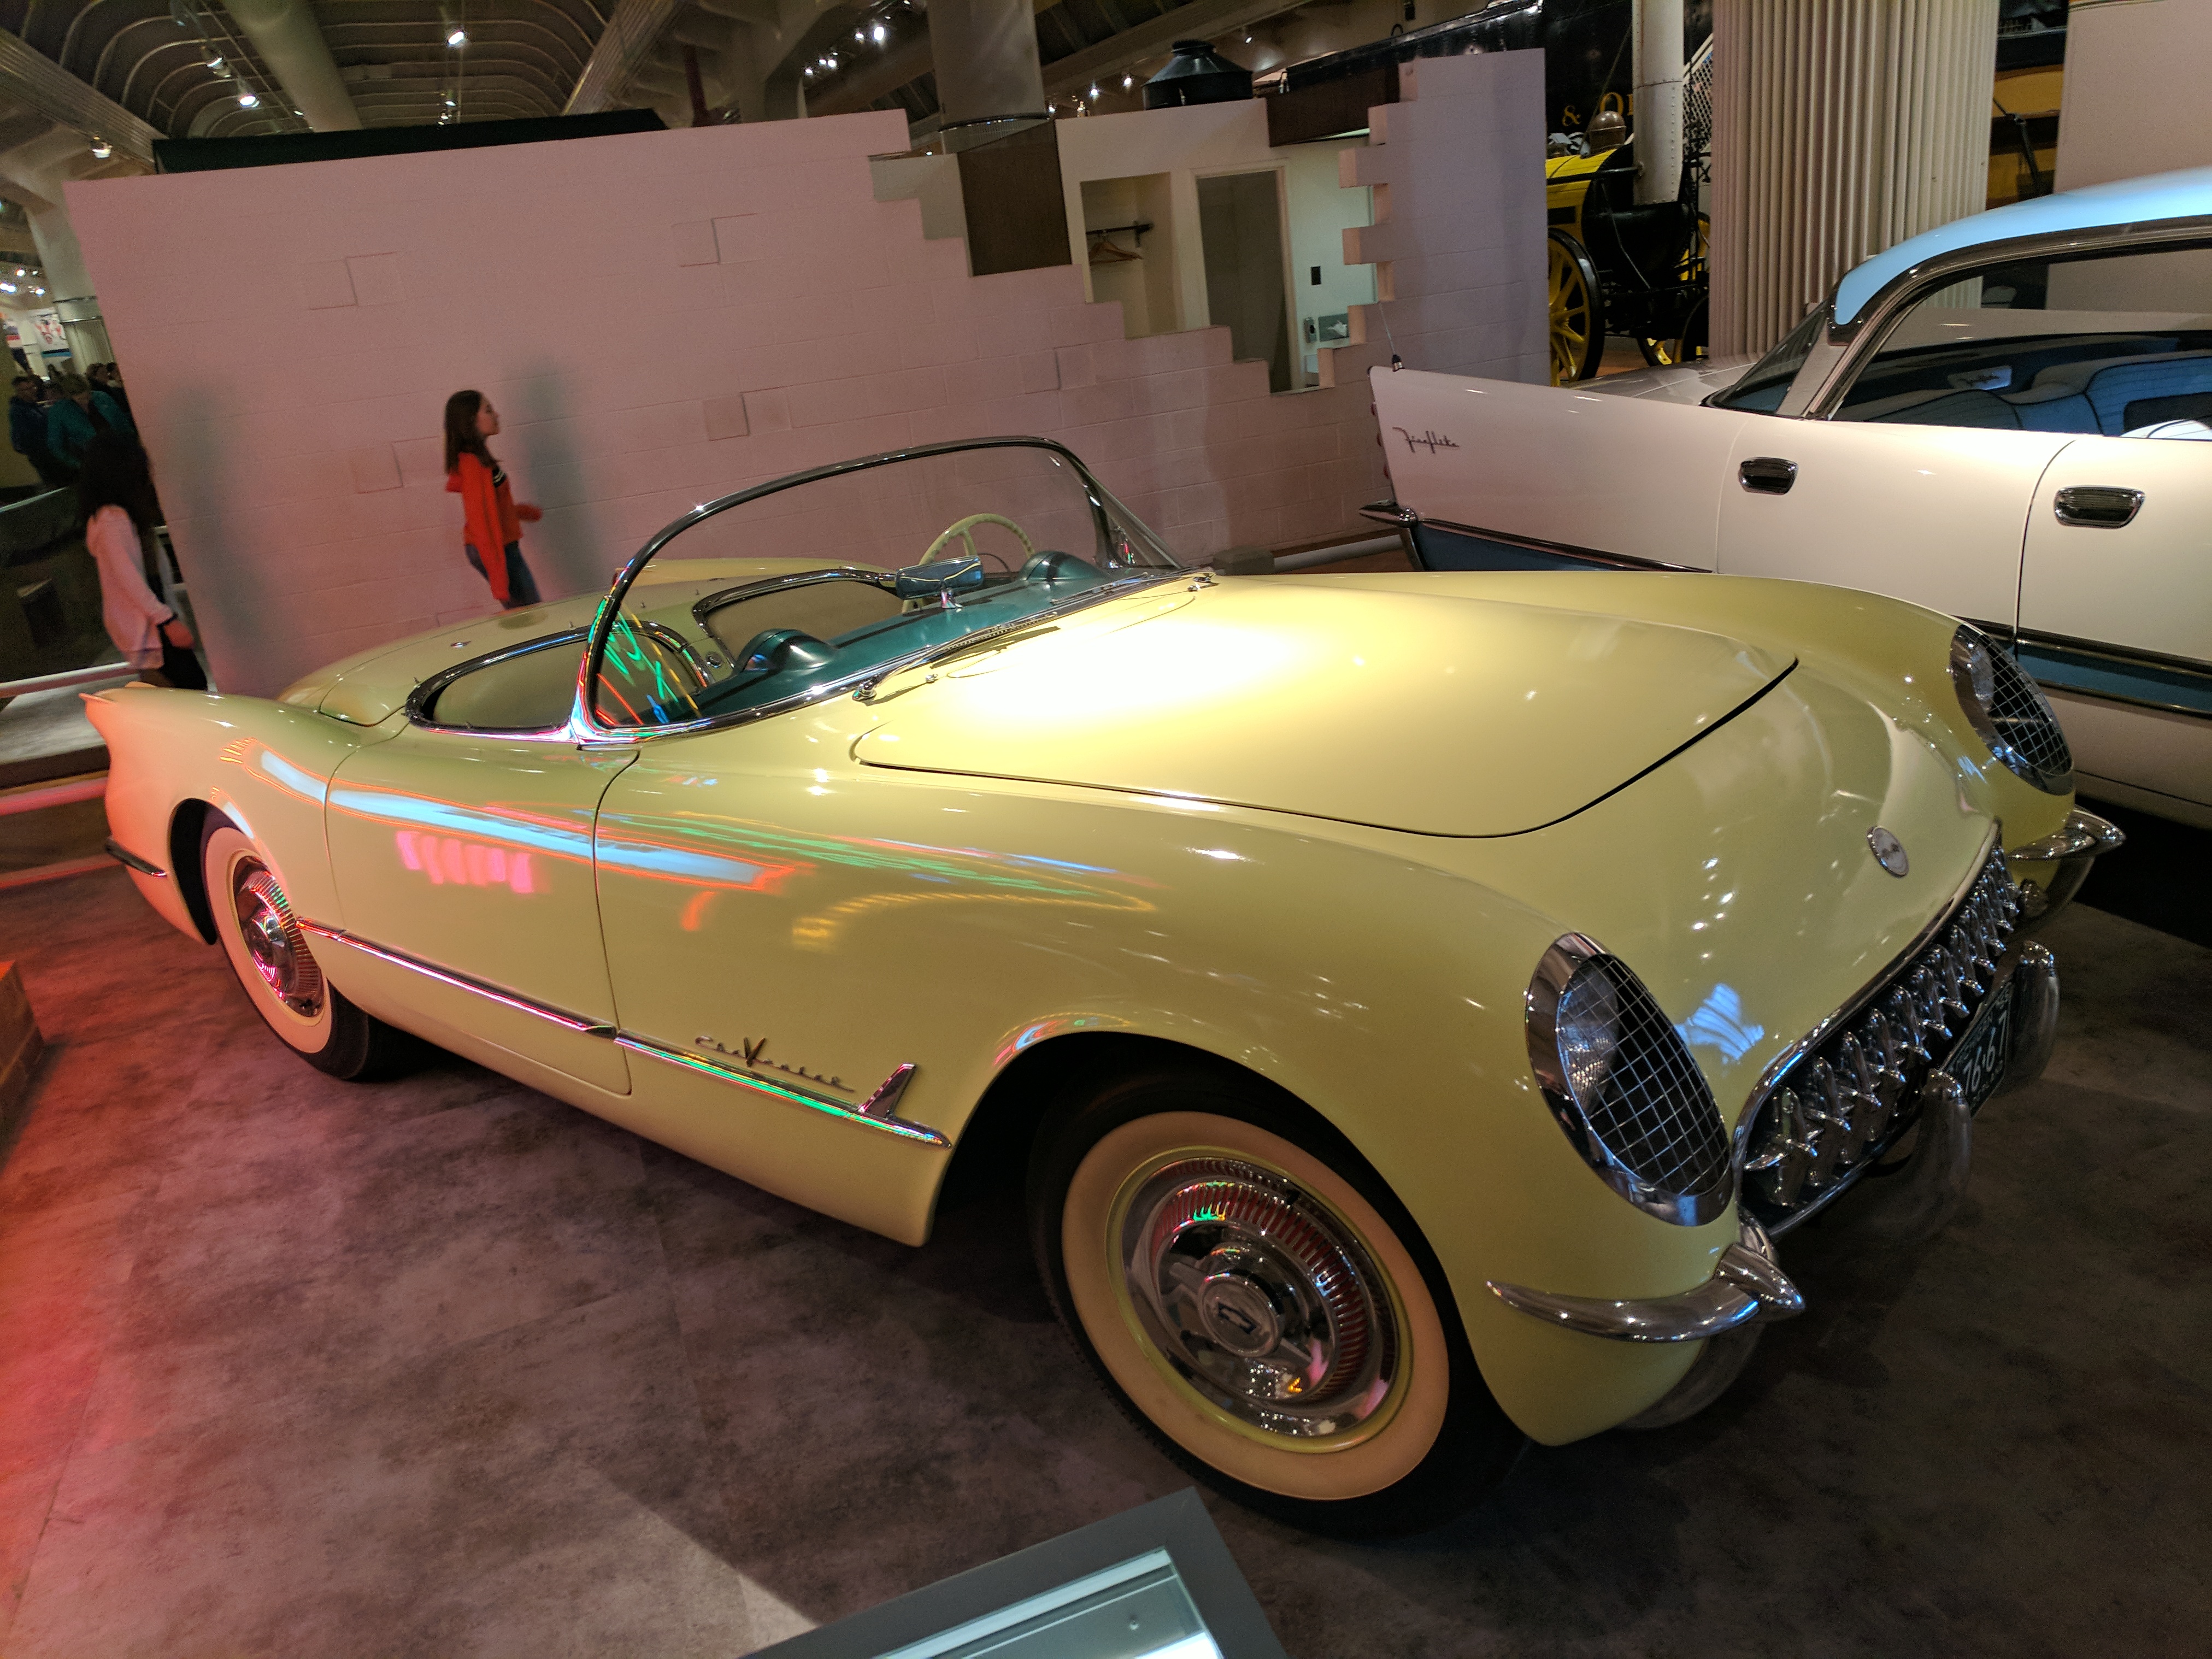
ford, museum, car, cars, auto, automobile, automobiles, machine, machines, land vehicle, vehicle, classic car, motor vehicle, coupe, classic, antique car, convertible, sports car, sedan, automotive design